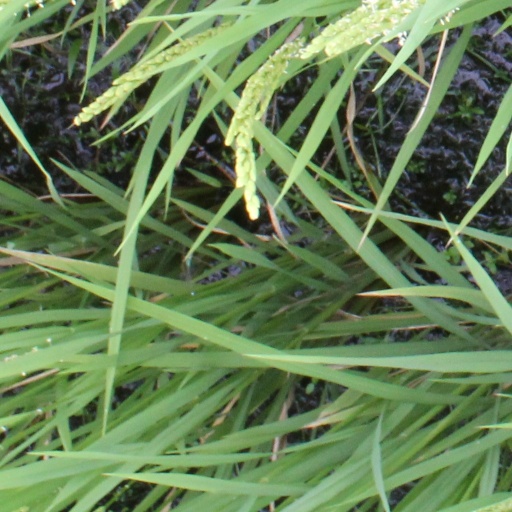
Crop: rice